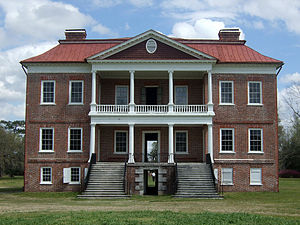
Palladianisme / Neopalladianisme / Nordamerikansk palladianisme
Palladianisme eller palladiansk arkitektur er en europæisk arkitekturstil afledt af og inspireret af arbejder af den venetianske arkitekt Andrea Palladio. Det der i dag betegnes som palladiansk arkitektur, er en udvikling af Andrea Palladios oprindelige koncepter, der var stærkt baseret på symmetri, perspektiv og værdier fra grækernes og romernes klassiske tempelarkitektur i antikken. Fra 1600-tallet blev Palladios fortolkning af denne klassiske arkitektur kaldt palladianisme, og den fortsatte med at udvikle sig til slutningen af 1700-tallet.